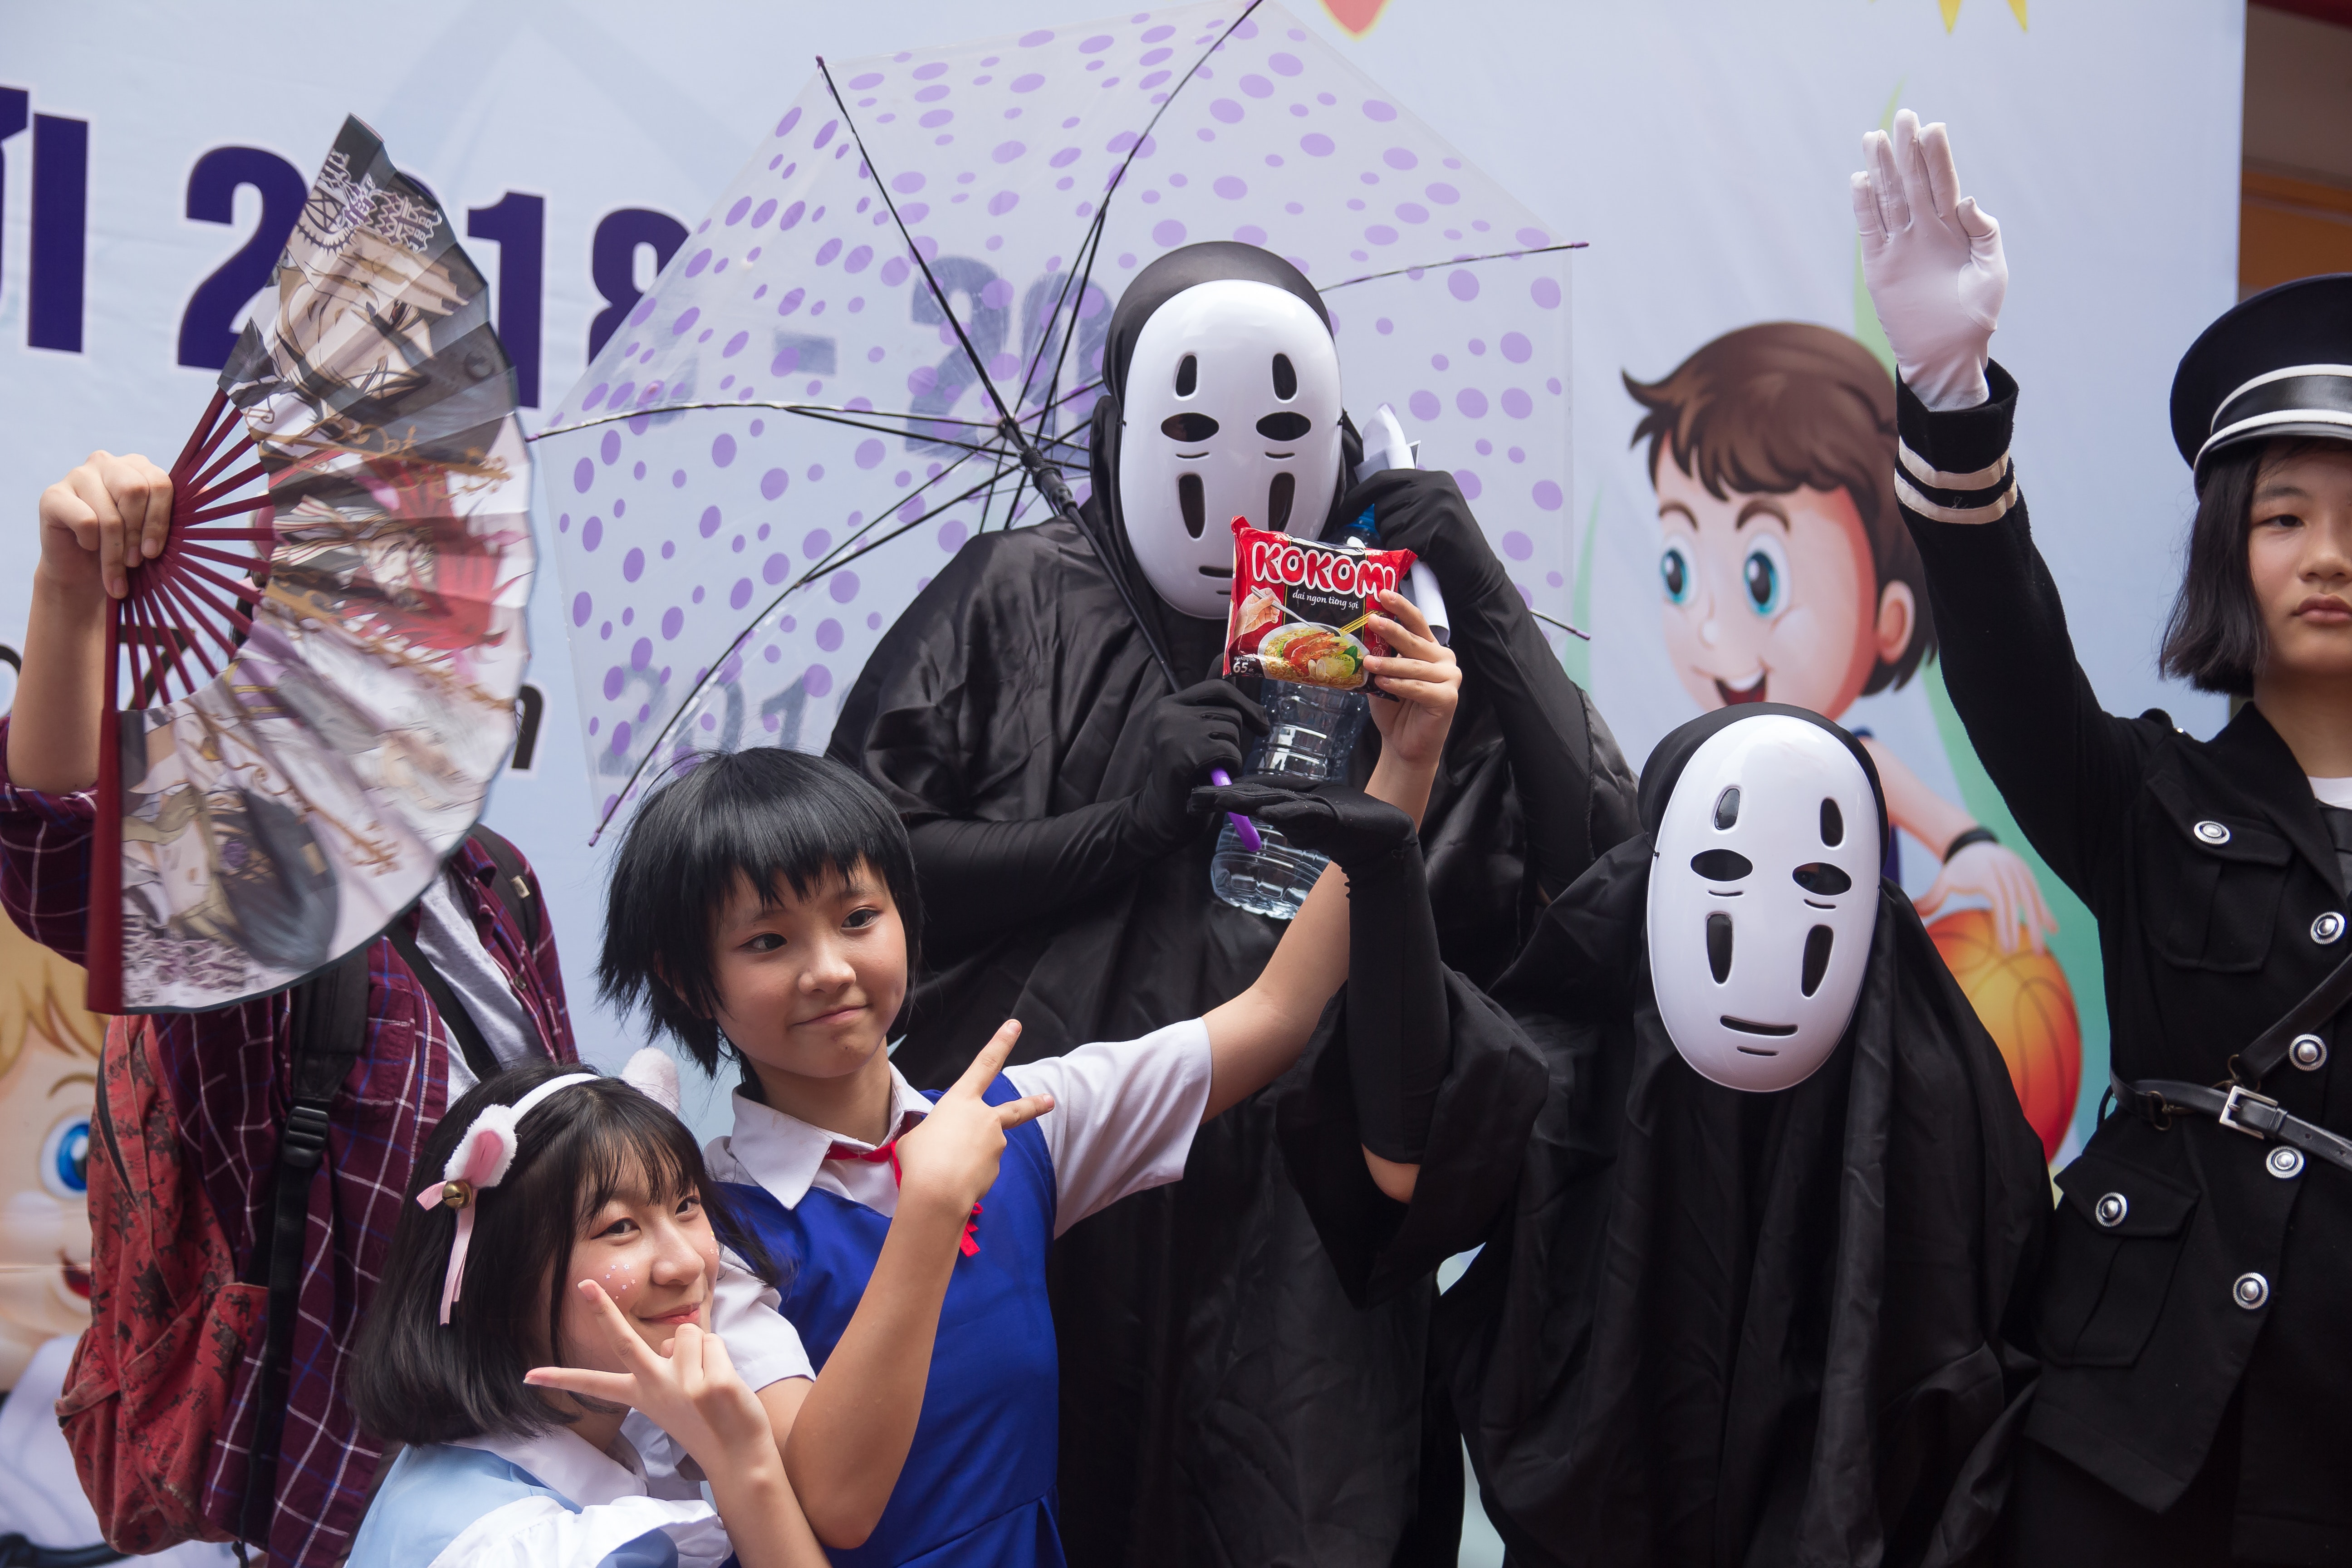
costume, event, illustration, photography, art, performance, tourism, mural